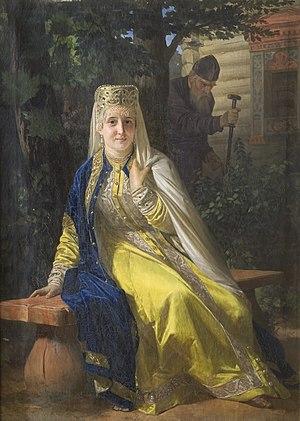
Cet article dresse la liste des épouses des grands princes, tsars et empereurs de Russie, elles-mêmes titrées grandes-princesses, tsarines et impératrices de Russie. Les épouses des grands princes de Kiev et de Vladimir ne sont pas listées ici en raison de la rareté des sources.
Vassilissa Melentieva était tsarine du Tsarat de Russie et la sixième femme d'Ivan le Terrible.
Le kokochnik est une coiffure traditionnelle féminine russe portée avec le sarafane, ou robe droite sans manche. Cette coiffure haute peut être en pointe ou arrondie et est reliée à l'arrière de la tête par de larges rubans. L'avant est parfois décoré de perles. Les femmes ou les jeunes filles le portent avec des tresses.